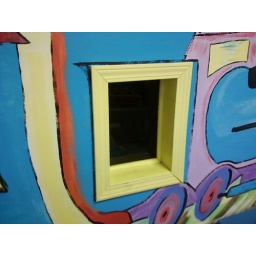
A yellow window in one of the kids' sections at our local museum. I love yellow!